Bracha Zefira

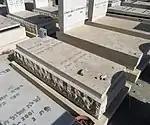
Grave of Bracha Zefira (2nd from left)

Zefira was married to her first husband, pianist Nahum Nardi (1897–1984), from 1931 to 1939. They had one daughter, (1932–1989), who also became a singer, performing at La Scala. In 1940 Zefira married Ben-Ami Zilber, a violinist with the Palestine Symphony Orchestra; they were married until his death in 1984. Their son, Ariel Zilber (born 1943), became a popular Israeli singer-songwriter.